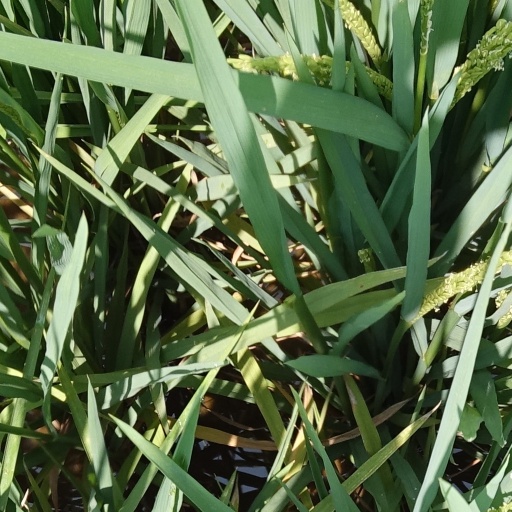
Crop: rice